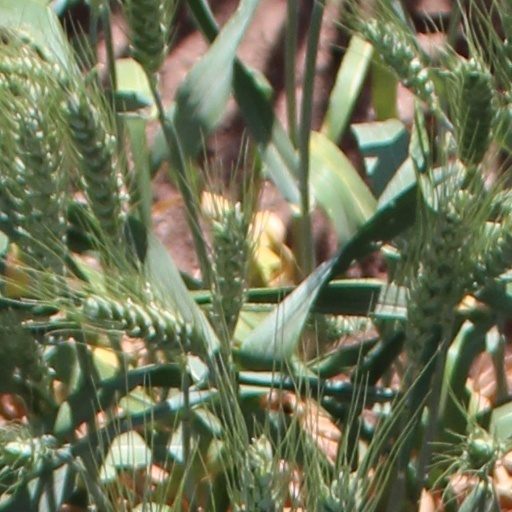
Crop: wheat